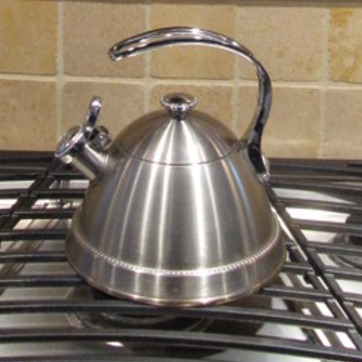
Material: metal